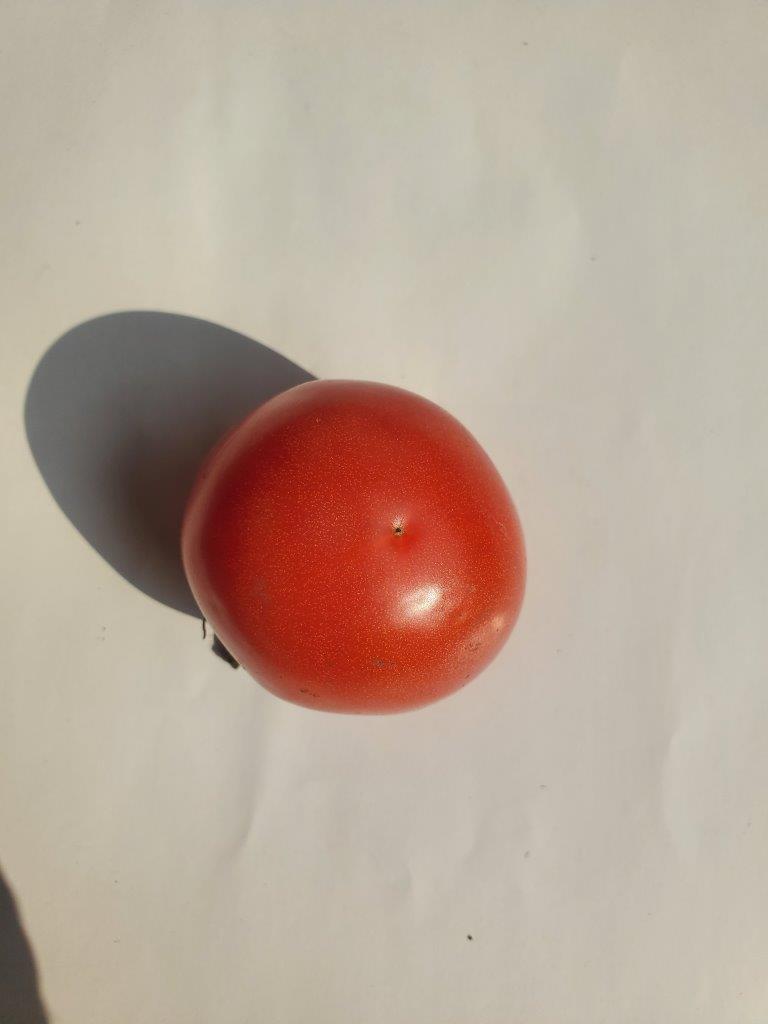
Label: Fresh